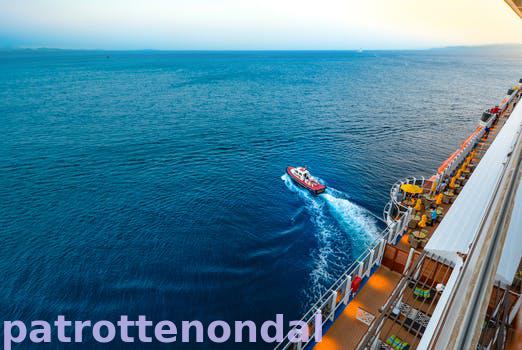
Label: Watermark